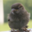
Label: bird